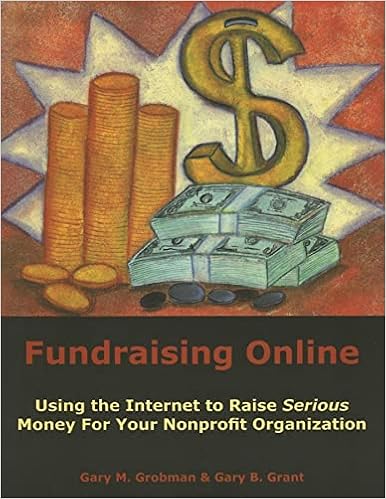
Fundraising Online: Using the Internet to Raise Serious Money for Your Nonprofit Organization
Category: Books
About the Author <DIV><B>Gary M. Grobman</B> is the author of <I>Improving Quality and Performance in Your</I> <I>Non-Profit Organization, The Nonprofit Handbook</I>, <I>The Nonprofit</I> <I>Organization's Guide to E-Commerce</I>, and the coauthor of <I>The Non-Profit</I> <I>Internet Handbook. </I>He is an adjunct professor of nonprofit management for Grantz College and a special projects director for White Hat Communications, a publishing and nonprofit consulting organization. He lives in Harrisburg, Pennsylvania. <B>Gary B. Grant</B> is the coauthor of <I>The Non-Profit Internet Handbook</I>. Formerly a practicing attorney, associate dean for external affairs for the School of Social Service Administration at the University of Chicago, and a senior major-gifts officer for the University of Chicago Medical Center, he is currently a director of major gifts for the National Alzheimer's Association. He lives in Washington, DC.</DIV><DIV><I></I> </DIV><DIV> </DIV><DIV> </DIV>
Features: <P>Search-engine marketing, blogs, personal fundraising pages, and podcasting are just a few of the strategies and techniques outlined in this handbook to assist fundraisers in harnessing the power of the Internet. This guide outlines a step-by-step approach to taking advantage of the e-philanthropy revolution, including a discussion of the pros and cons of soliciting funds on the web and an evaluation of creative business models from online donor-recognition pages and virtual charity shopping malls to e-commerce and click to give sites. Advice on developing a strategic online fundraising plan and a section on how to successfully engage in nonprofit e-commerce, selling goods and services online, order fulfillment, customer service, payment processing, and handling returns are also included. </P>